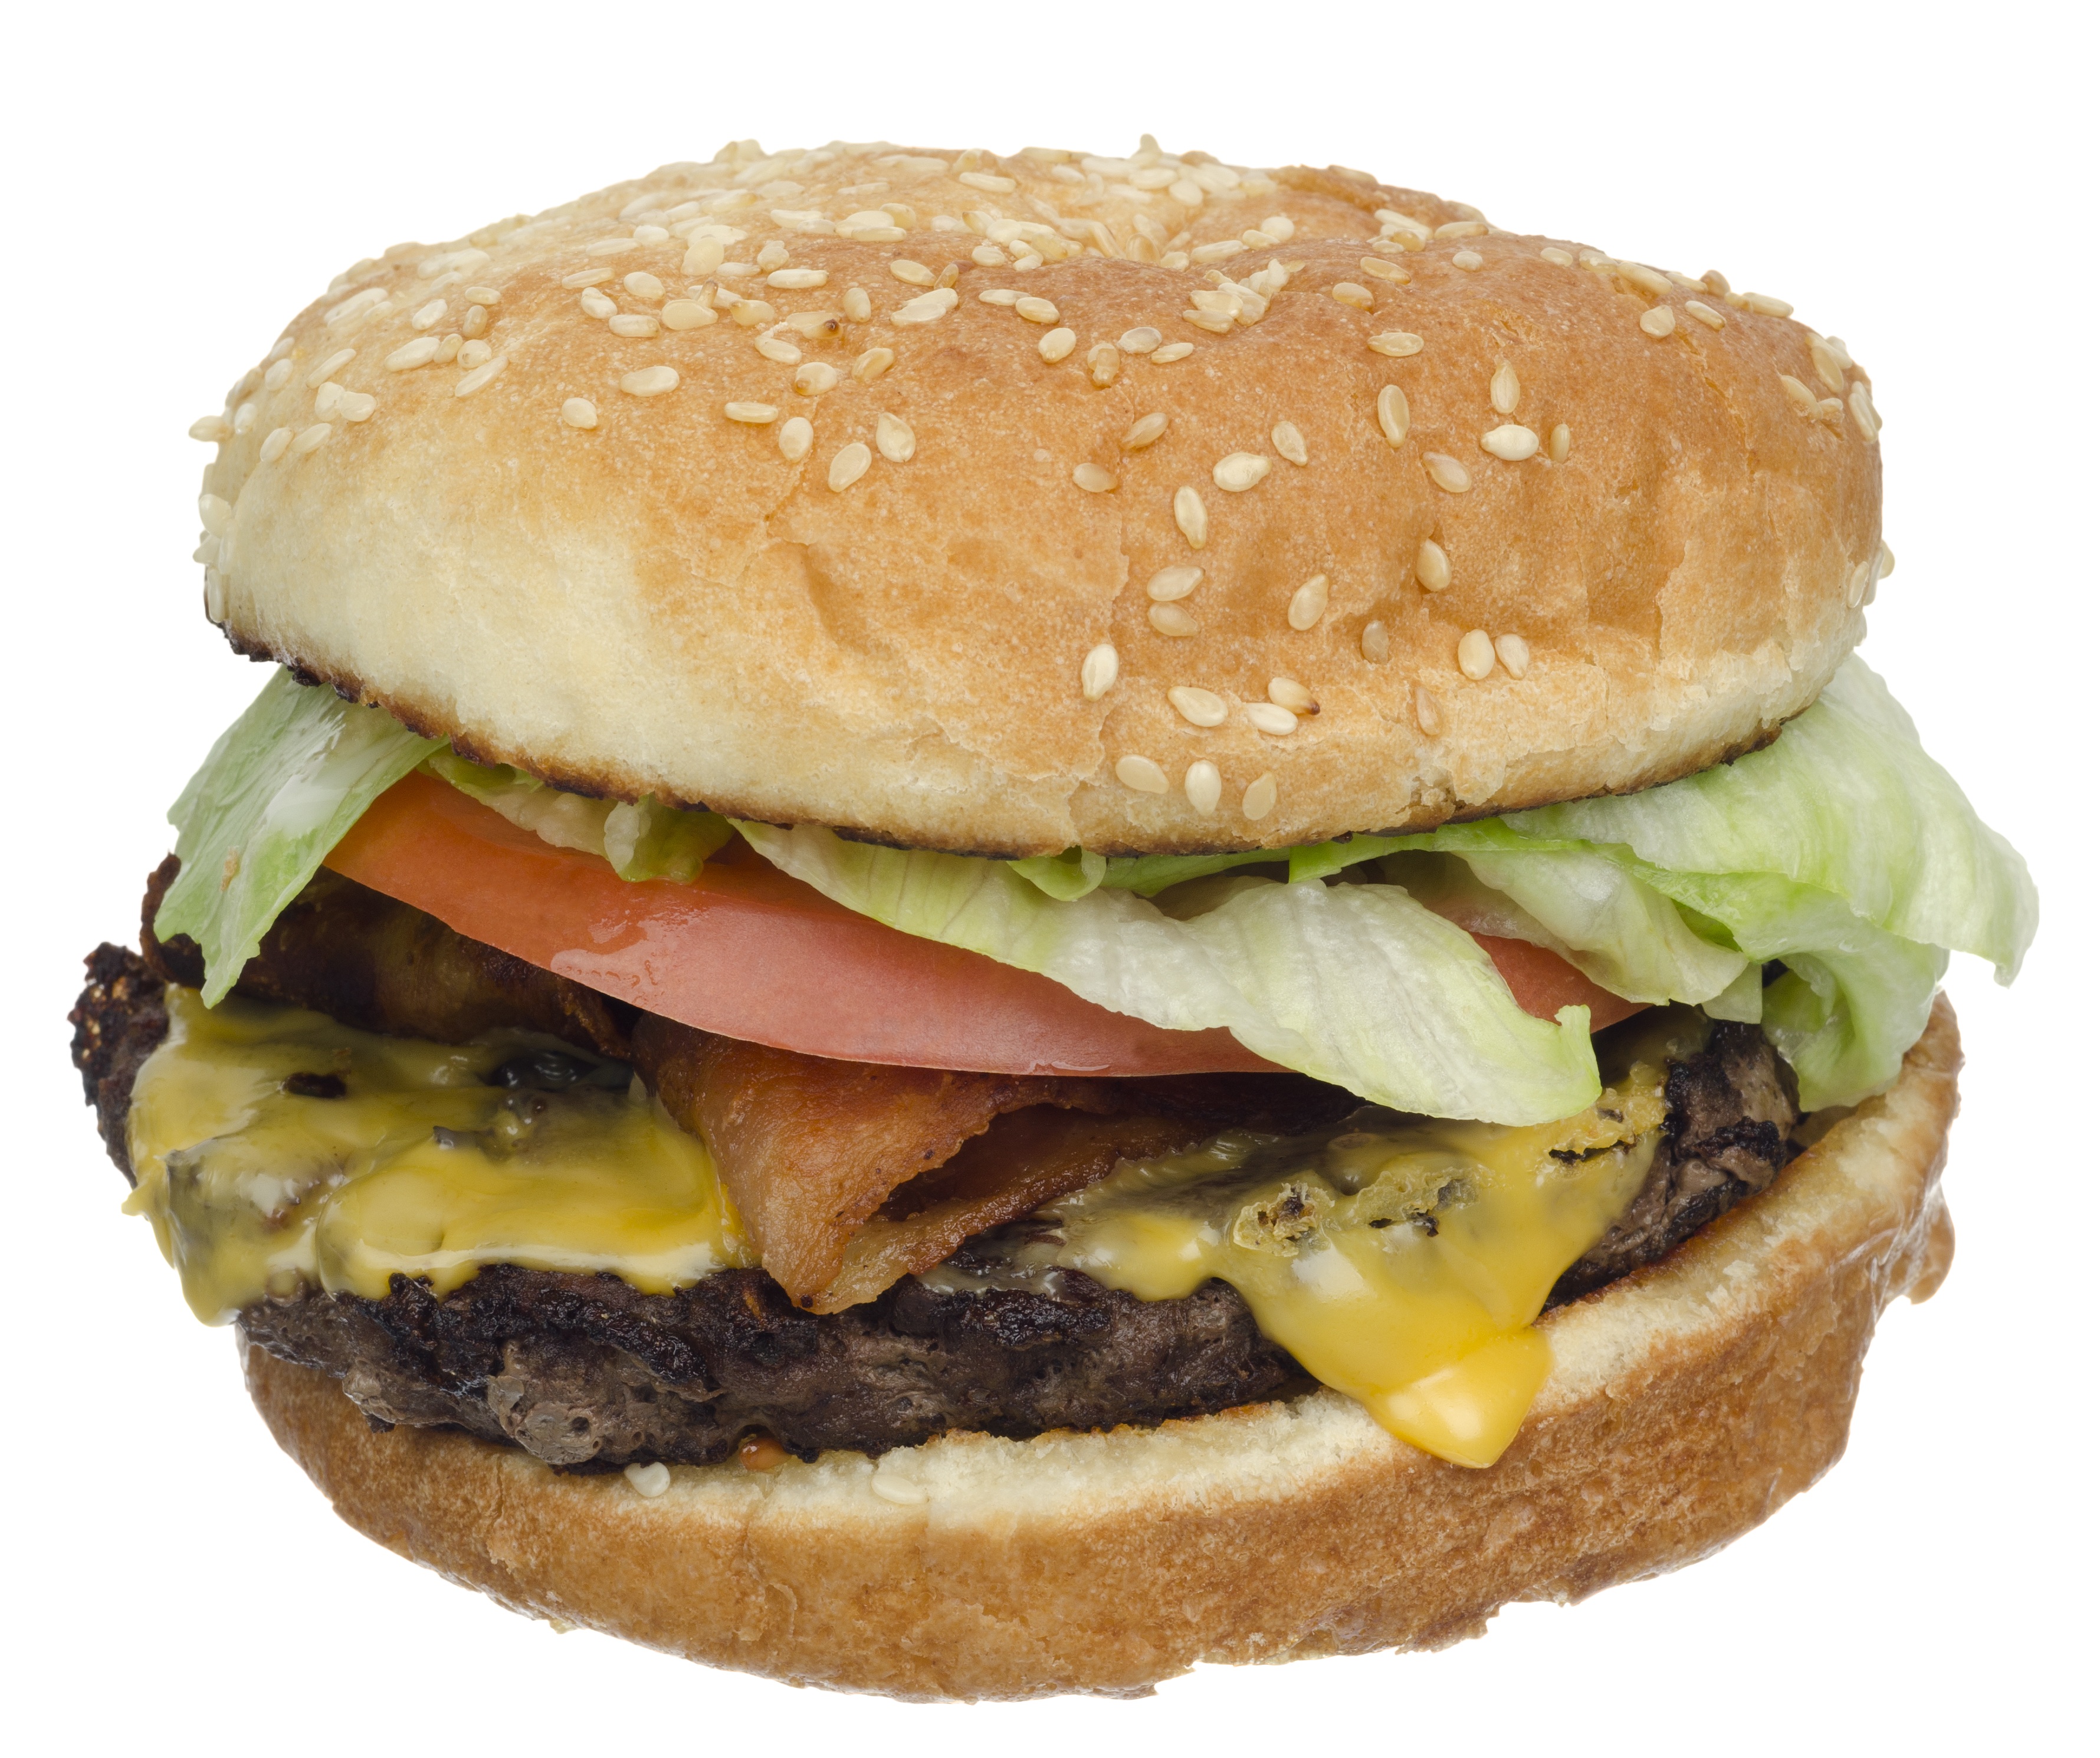
dish, food, diner, eat, fast food, meat, lunch, hamburger, burger, sandwich, bacon, cheeseburger, fat, ciabatta, diet, unhealthy, whopper, veggie burger, breakfast sandwich, muffuletta